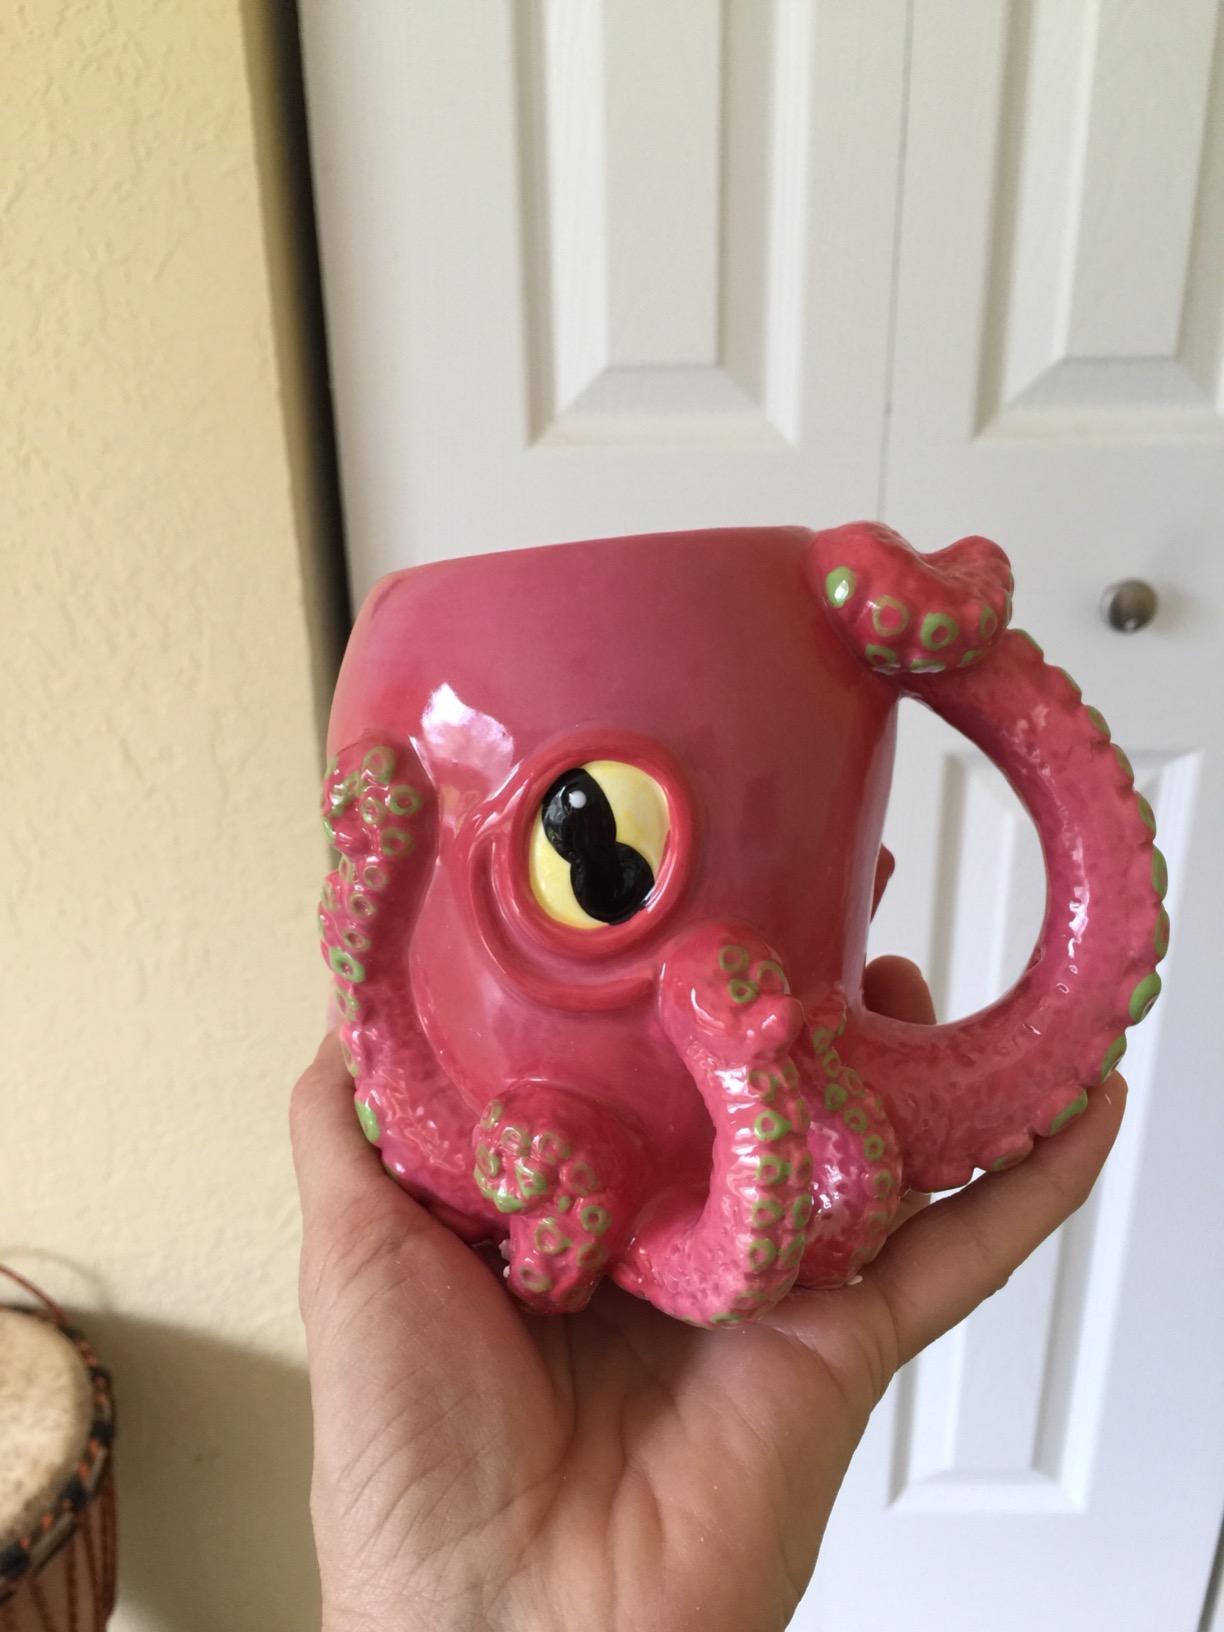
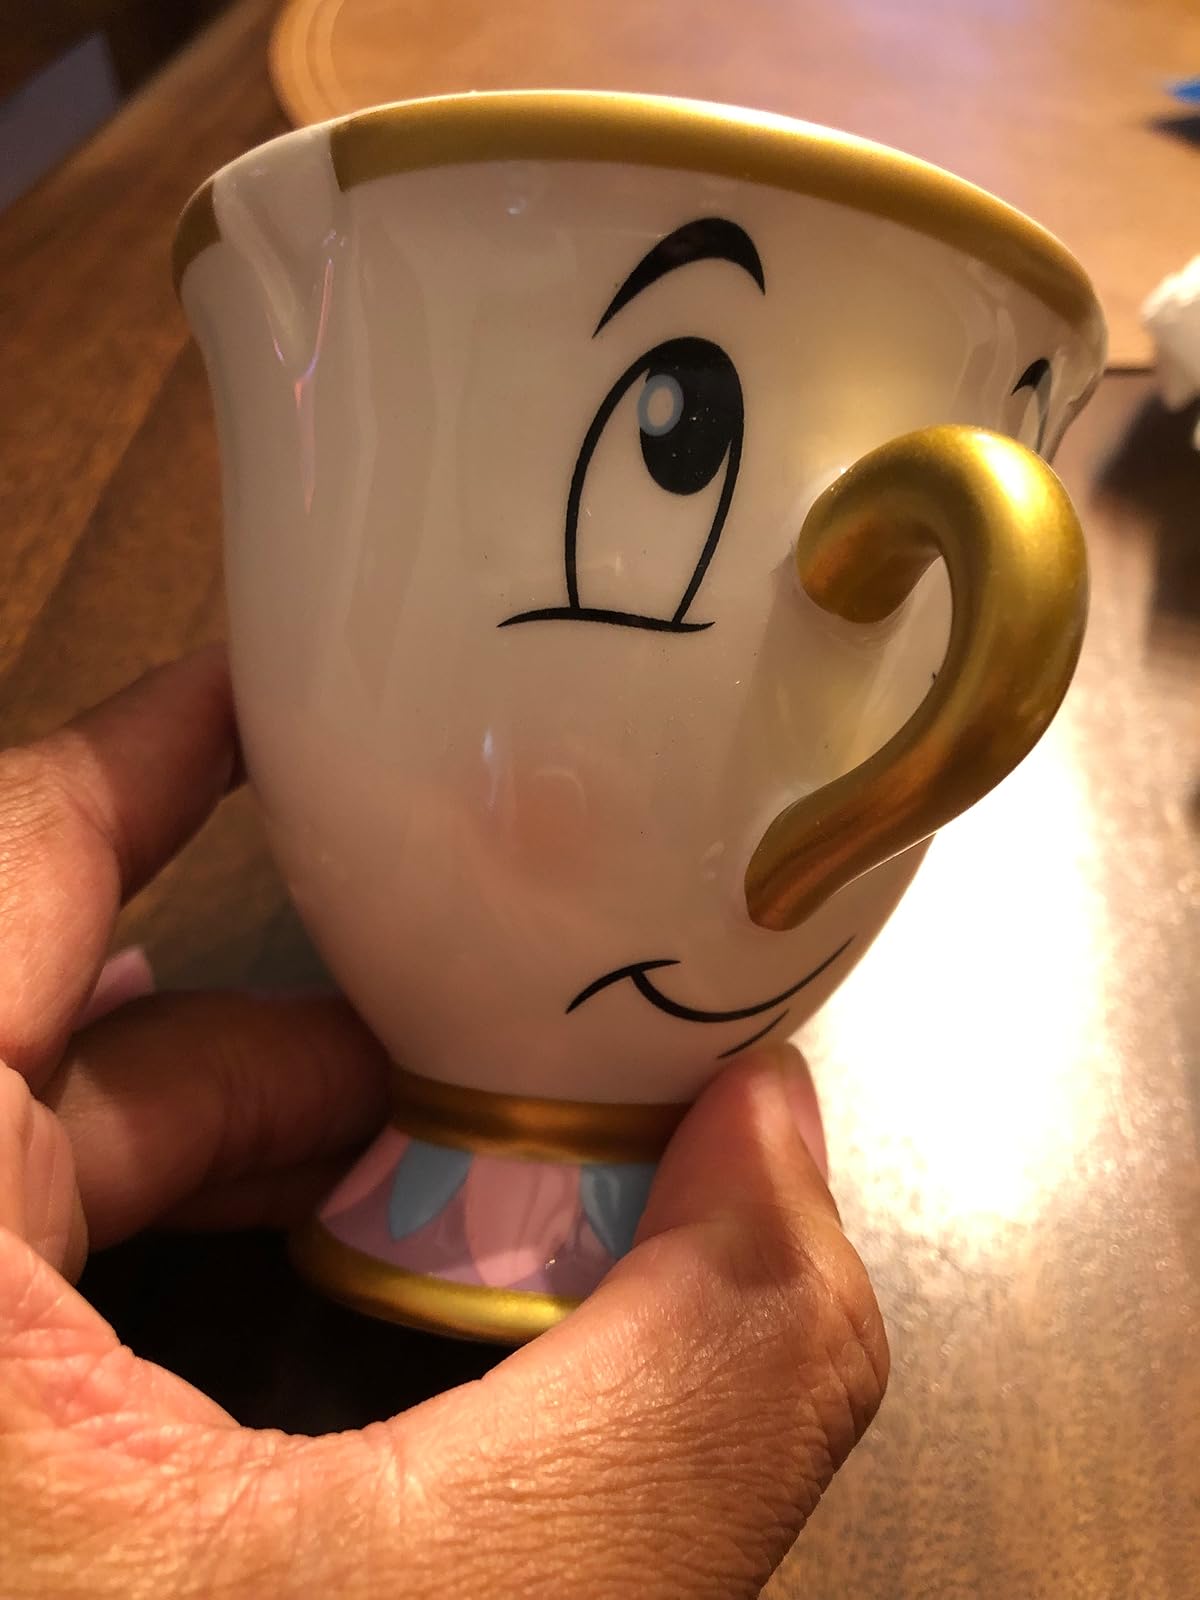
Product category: items_mug
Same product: no